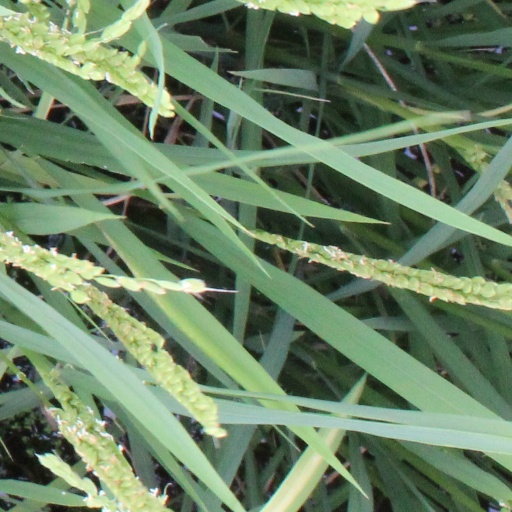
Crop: rice